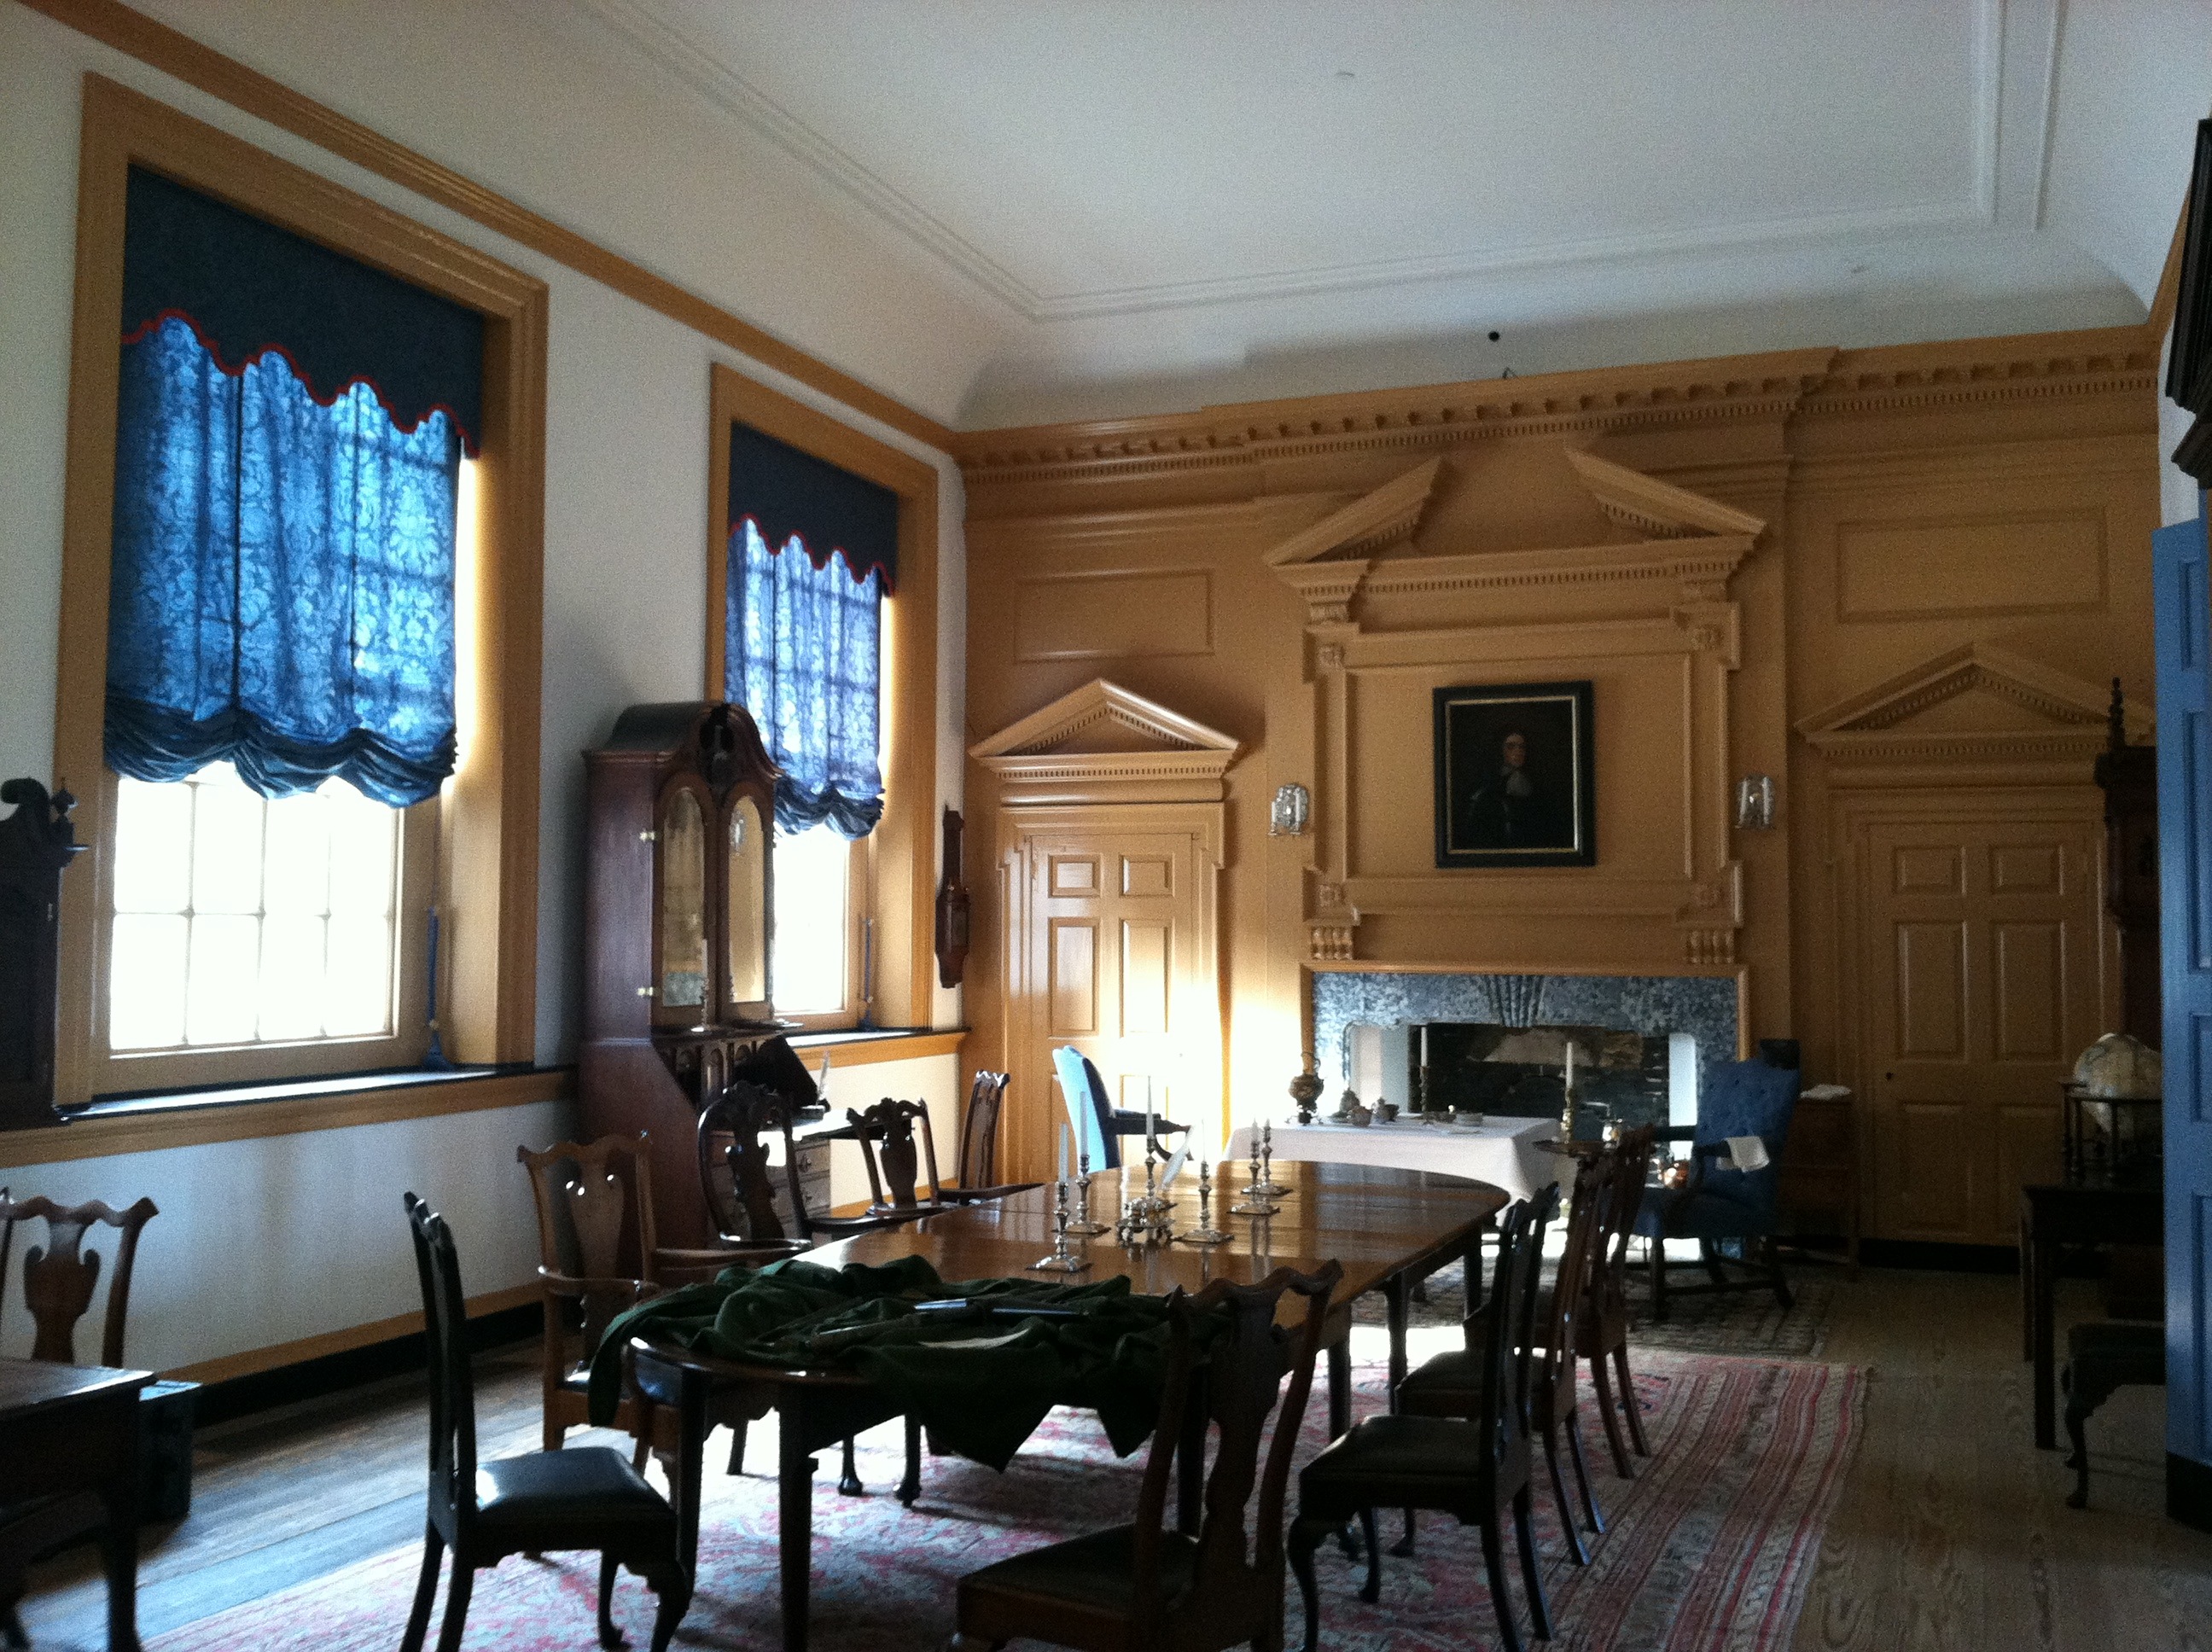
table, villa, mansion, interior, home, ceiling, cottage, kitchen, property, living room, room, conference table, interior design, pennsylvania, history, government, estate, philadelphia, condominium, real estate, dining room, city hall, constitution